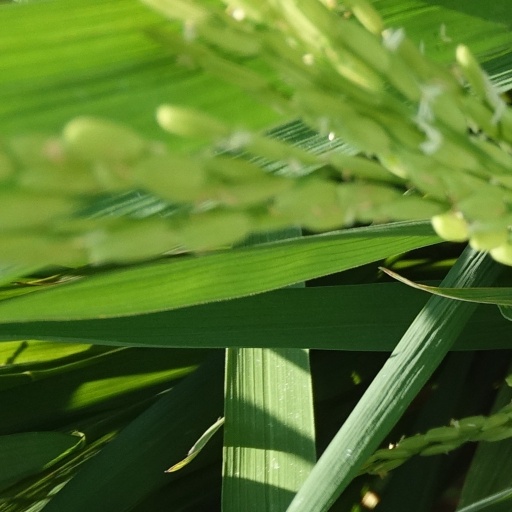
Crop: rice